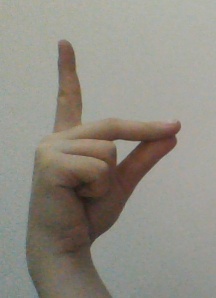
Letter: ta